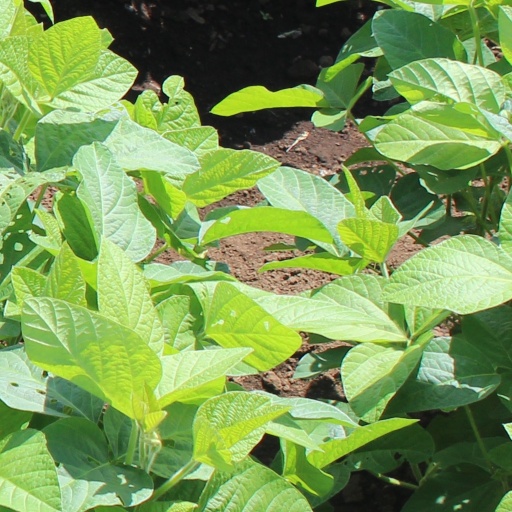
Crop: soybean